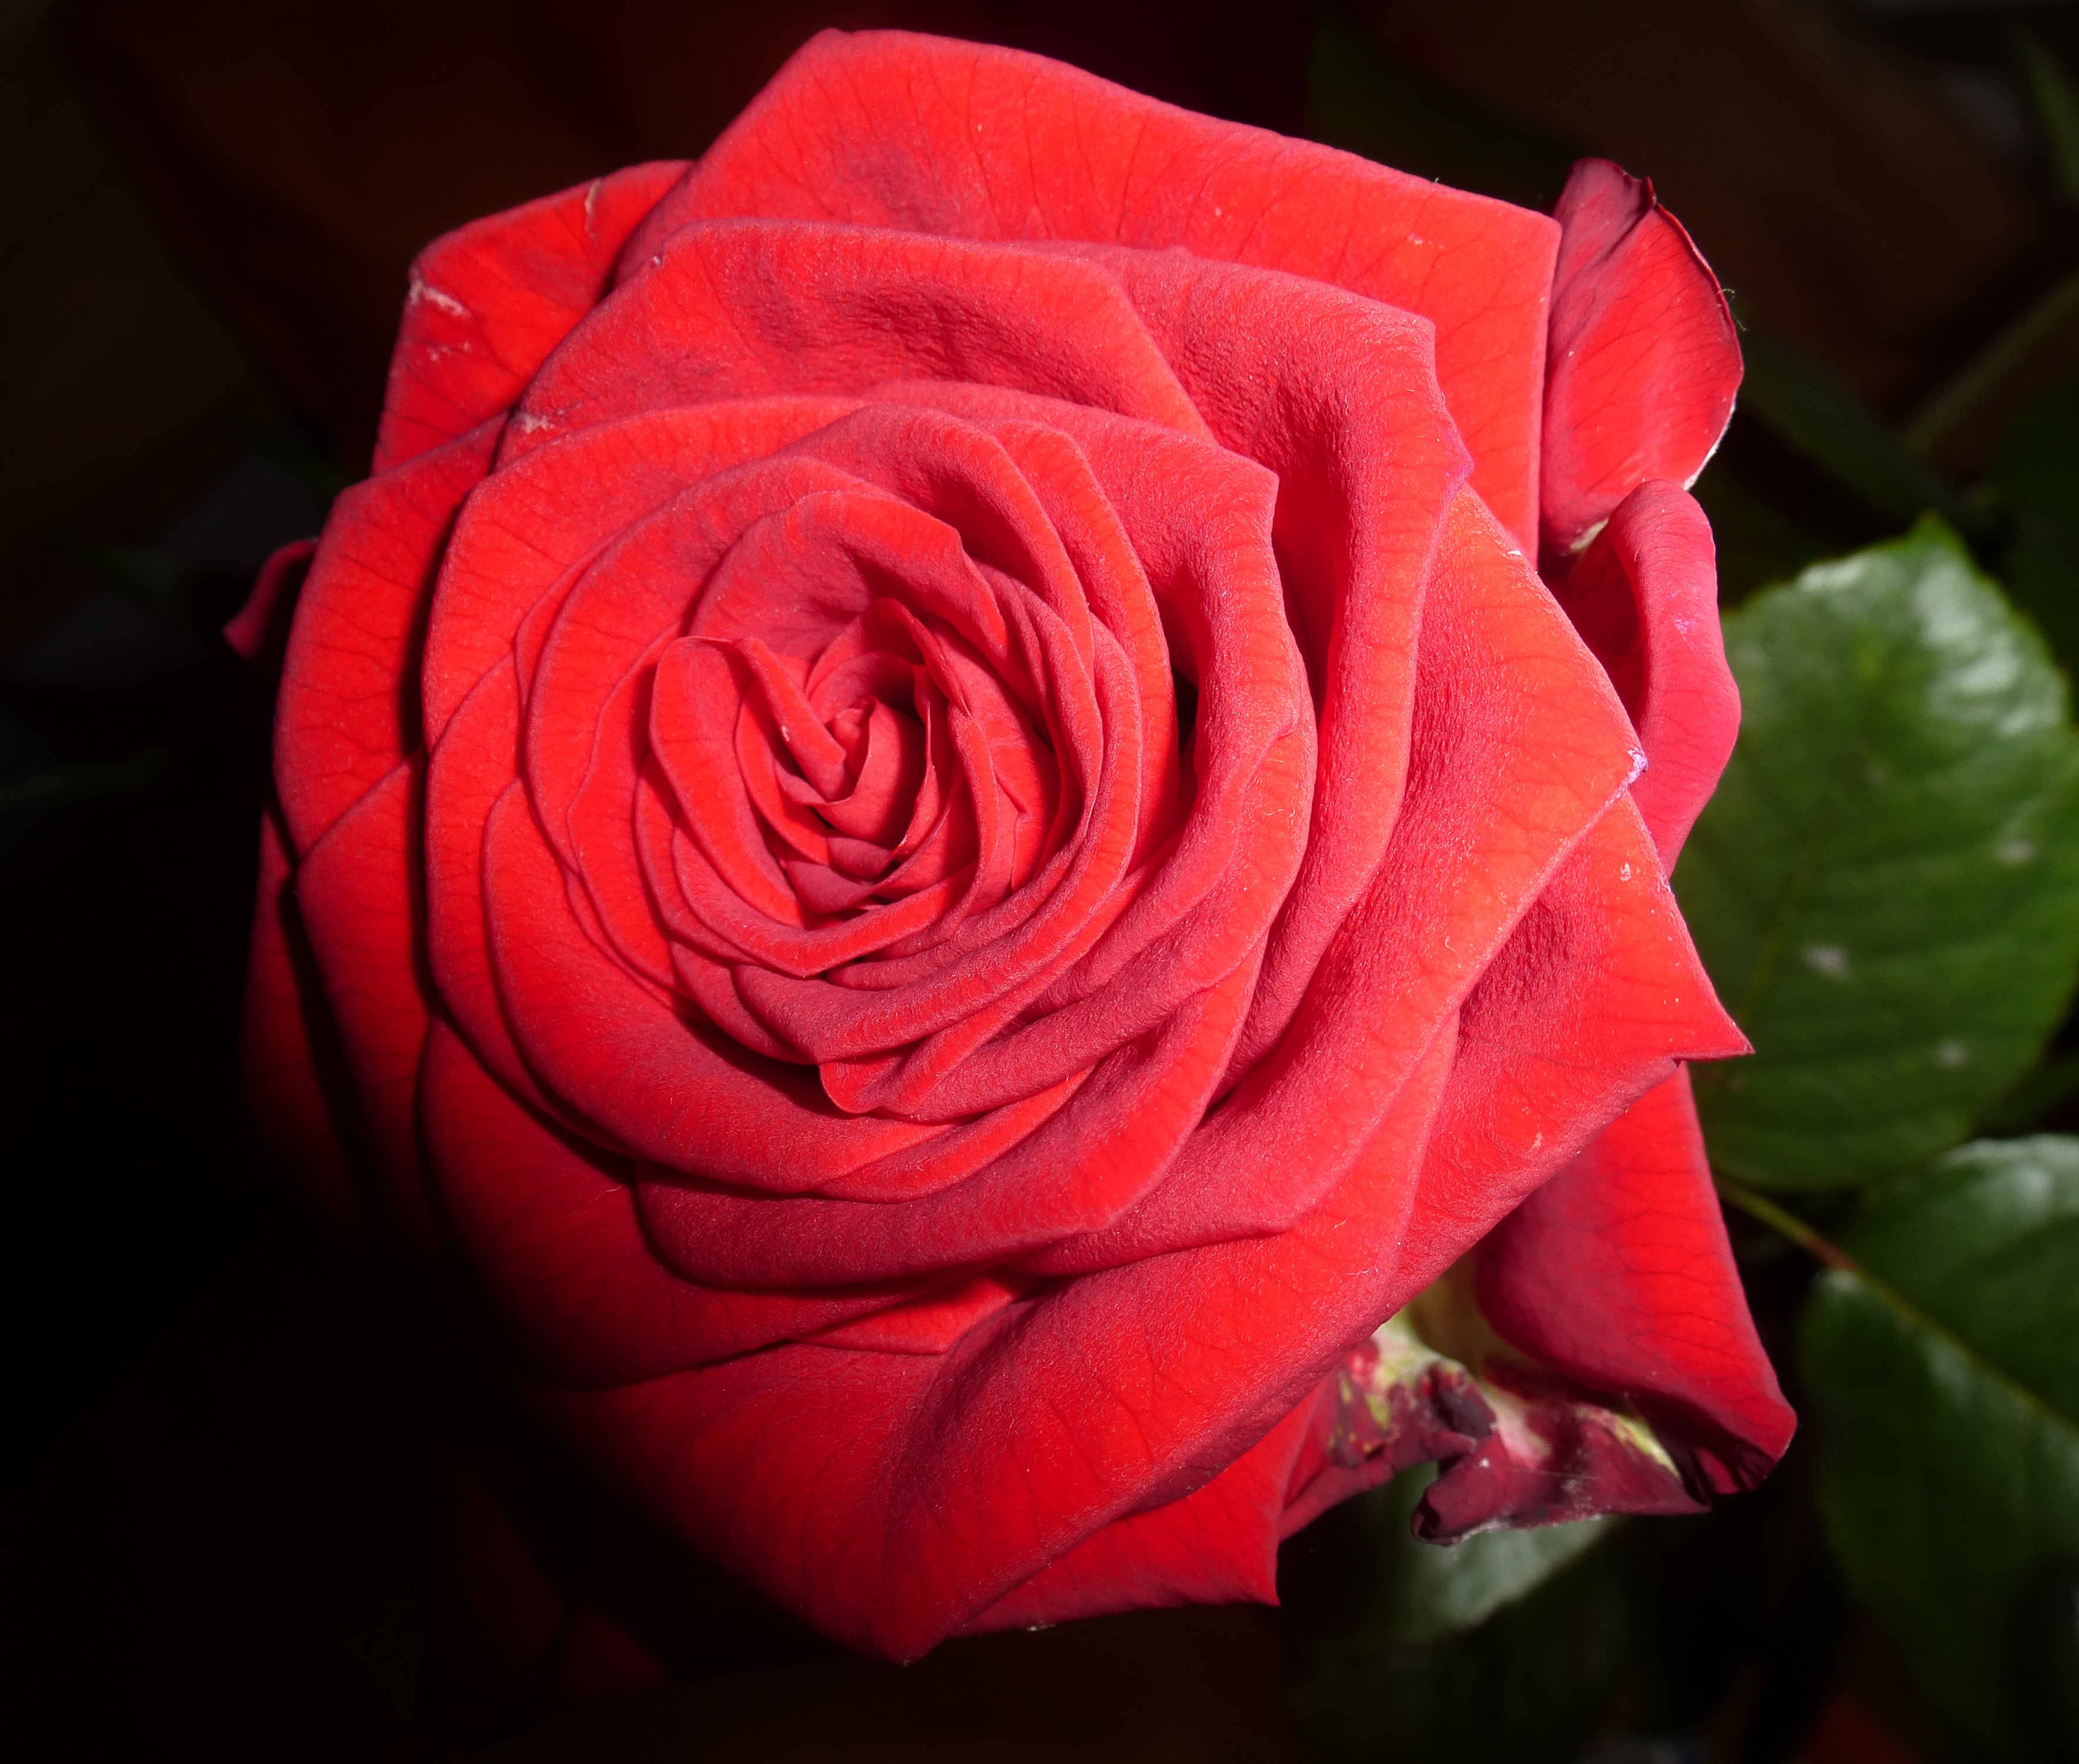
plant, flower, petal, rose, red, pink, floribunda, rose bloom, macro photography, flowering plant, garden roses, rose family, land plant, rose order